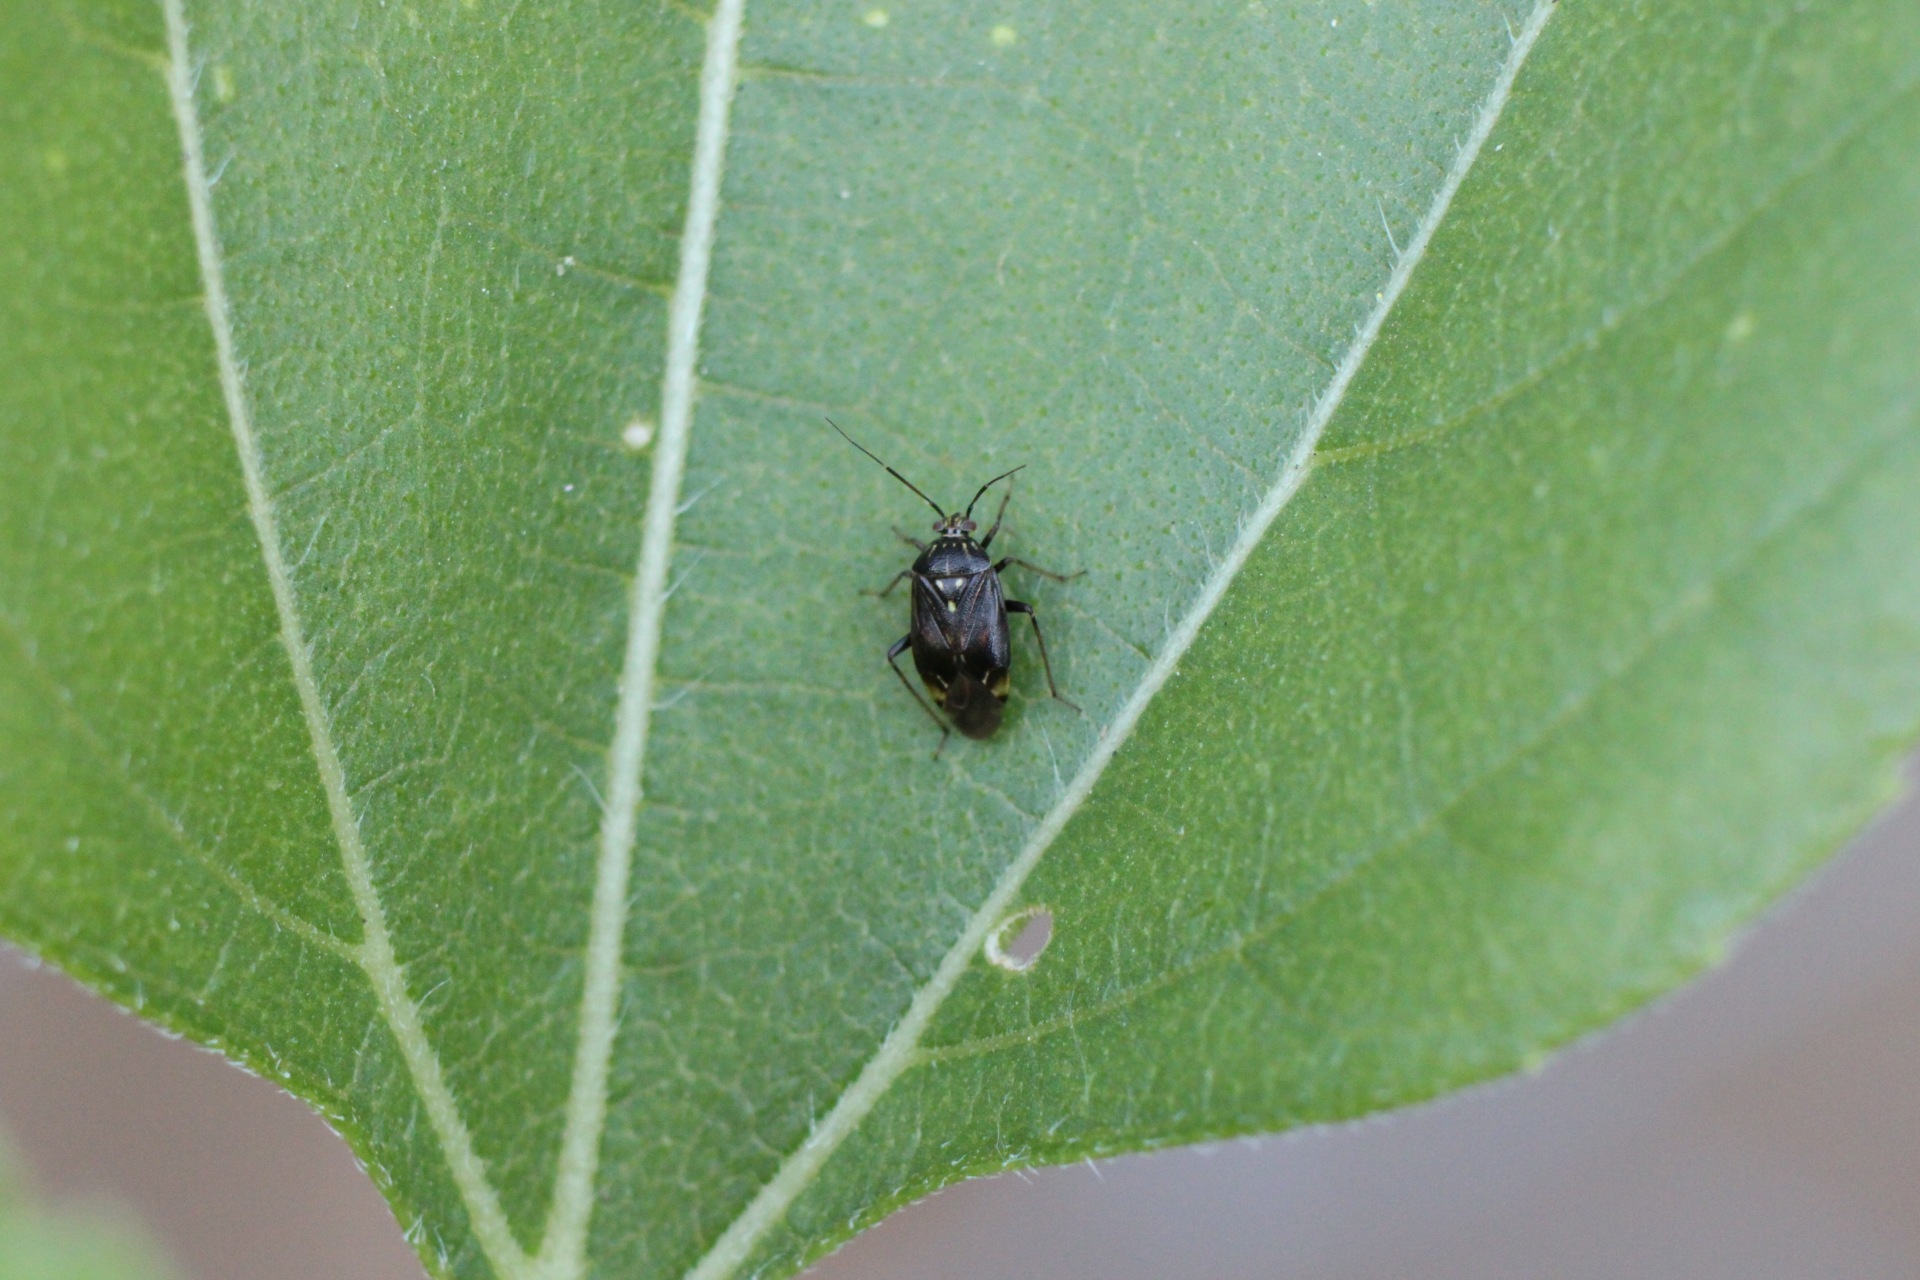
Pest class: lygus_bug